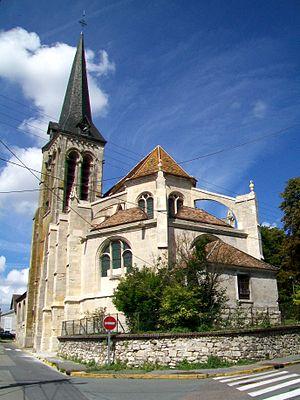
L'église Saint-Aquilin depuis l'est.
L'église Saint-Aquilin est une église catholique paroissiale située à Fontenay-en-Parisis, en France. C'est l'une des églises les plus imposantes de tout le pays de France, mesurant 42 m de long dans son axe, et atteignant 44 m au sommet de sa flèche. Le mur méridional du bas-côté sud provient encore d'un édifice précédent de la fin du XIᵉ siècle, et la base et le premier étage du clocher du second quart du XIIᵉ siècle sont également romans. La nef a été reconstruit peu de temps après au troisième quart du XIIᵉ siècle. Ses grandes arcades non moulurées, mais néanmoins en tiers-point, paraissent encore assez archaïques, alors que la sculpture des chapiteaux appartient déjà au style gothique primitif. La charpente unique de la seconde moitié du XVIᵉ siècle obstrue malheureusement toutes les fenêtres hautes sauf une. Le chœur à déambulatoire a été bâtie par étapes successives entre 1200 et 1260 environ. Ses travées droites présentent des voûtes d'ogives sexpartites et une élévation sur trois niveaux, mais de simples baies remplacent le triforium. Curieusement, les grandes arcades sont différentes au nord et au sud.
Fontenay-en-Parisis est une commune française située dans le département du Val-d'Oise, en région Île-de-France.